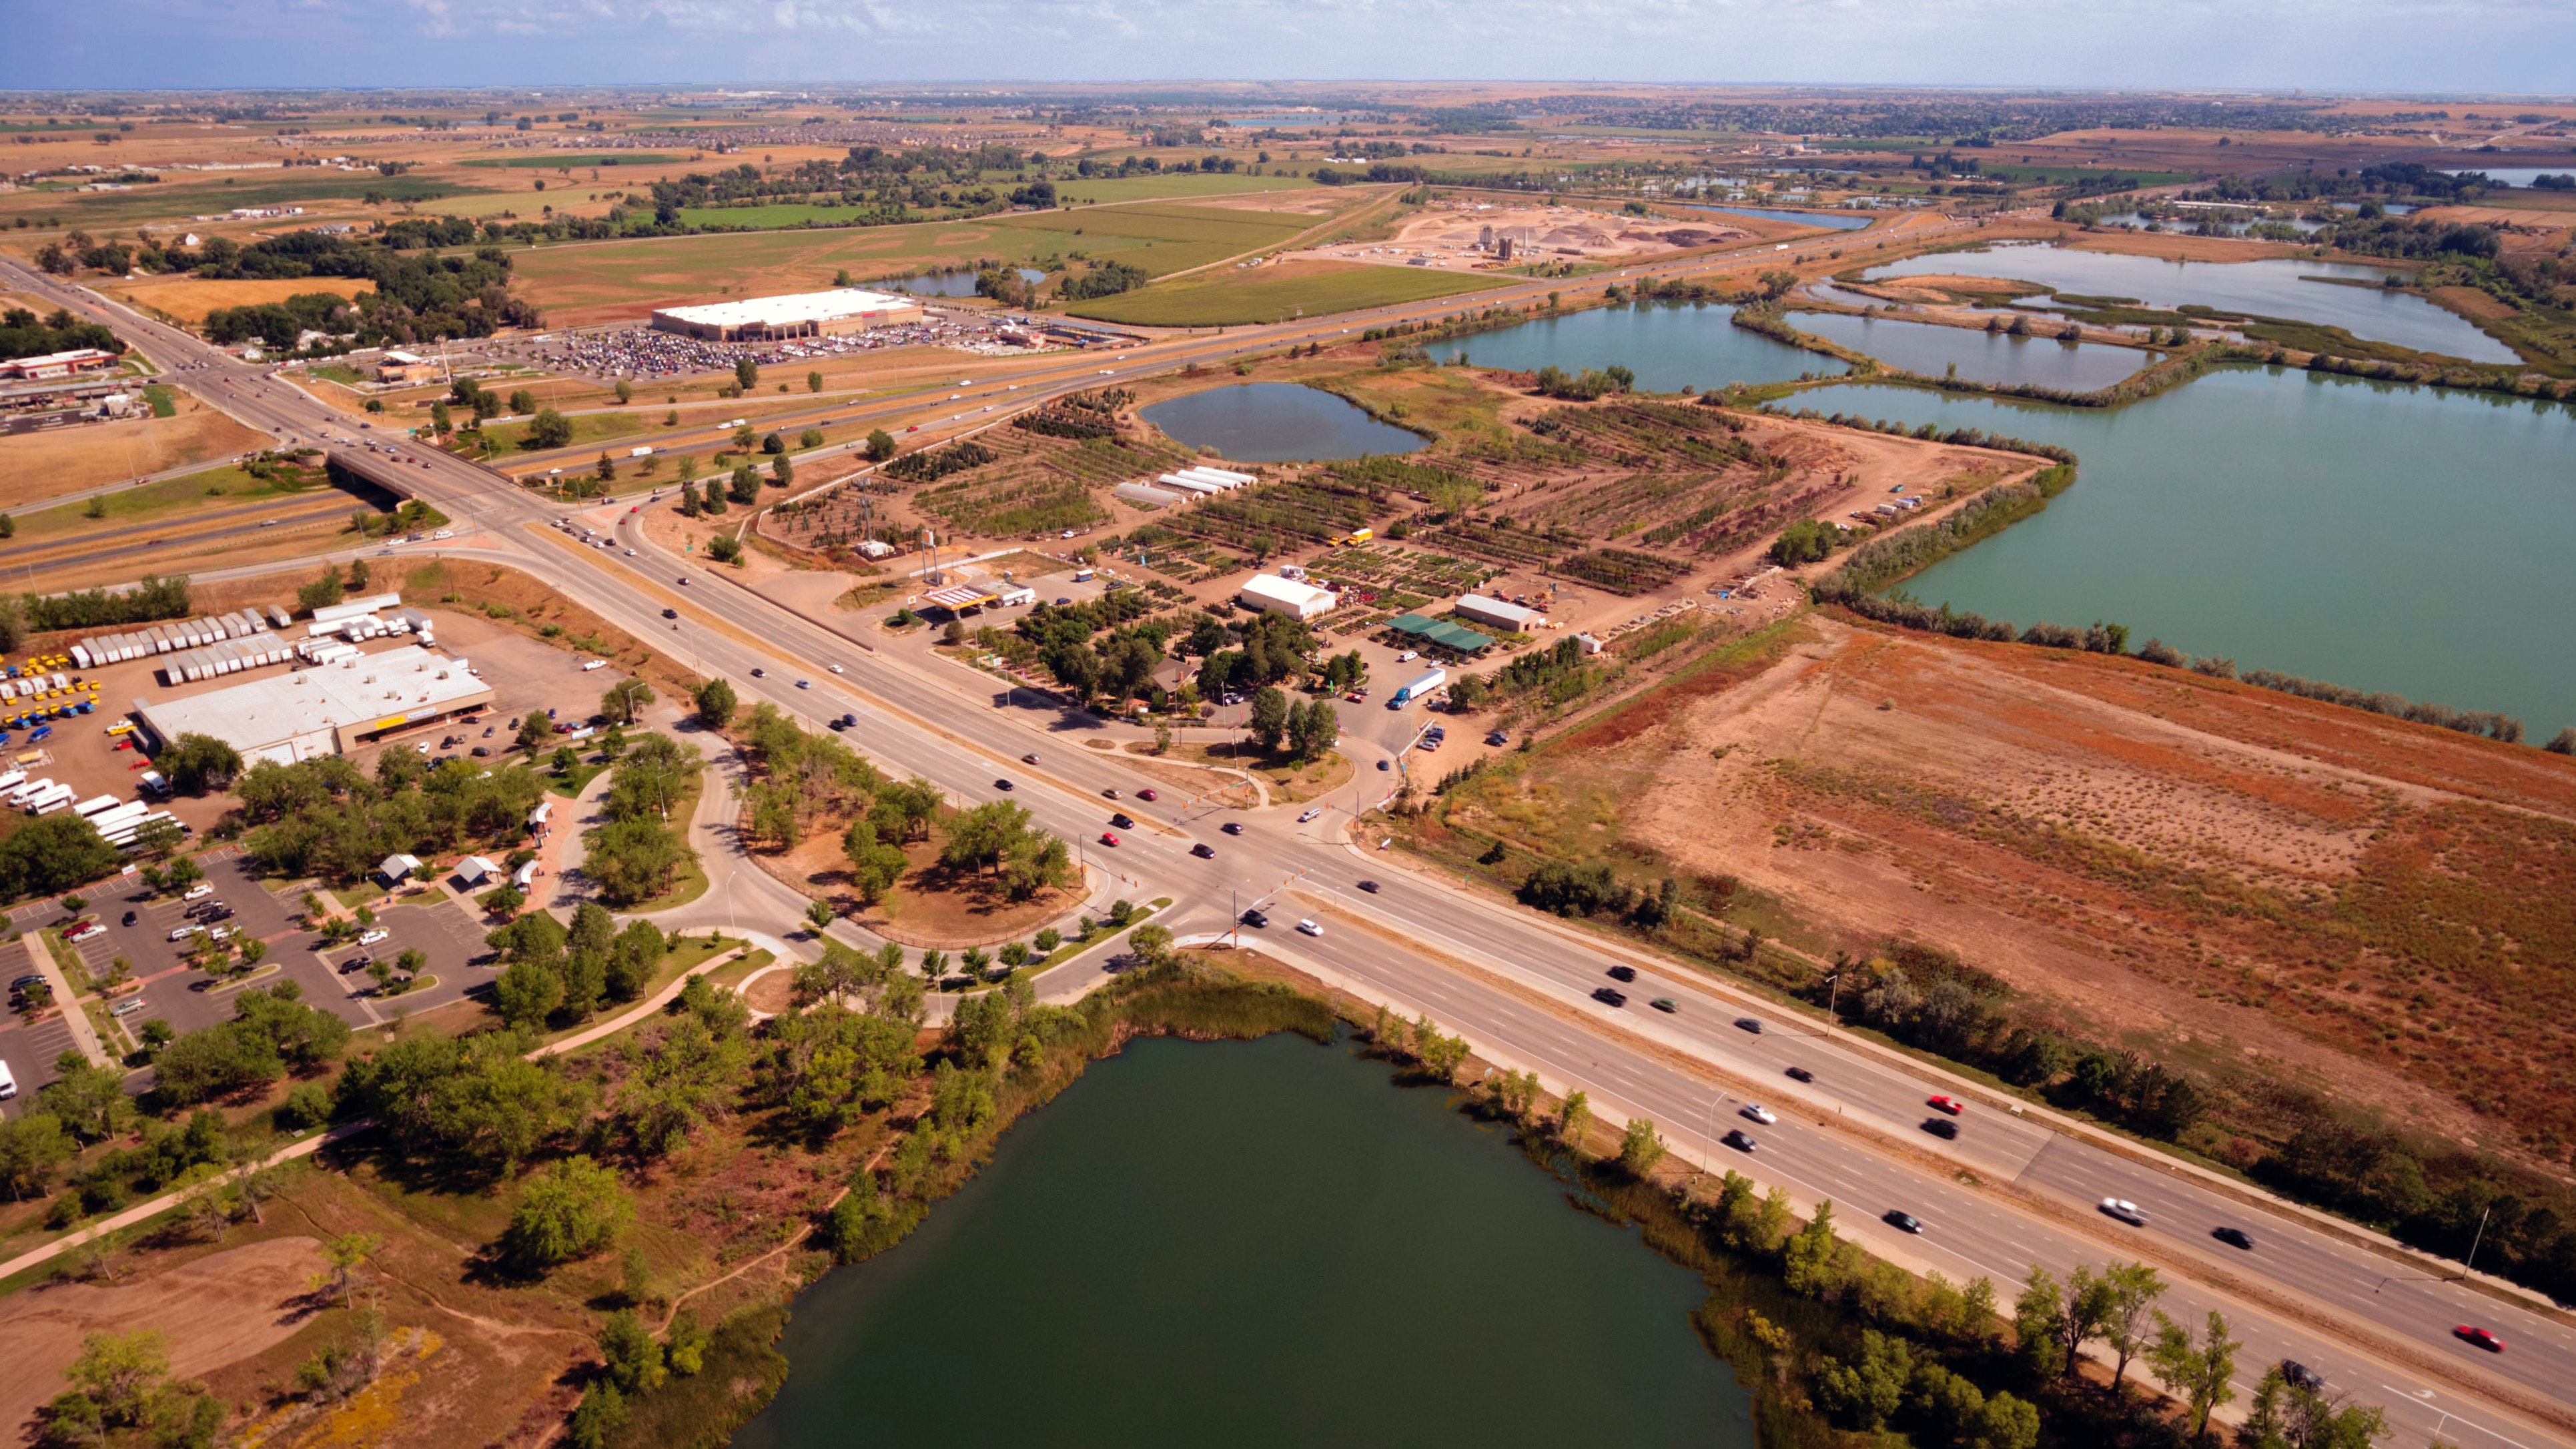
aerial photography, water resources, water, bird's eye view, natural landscape, waterway, river, floodplain, photography, residential area, landscape, levee, urban design, confluence, channel, river island, geological phenomenon, land lot, city, suburb, reservoir